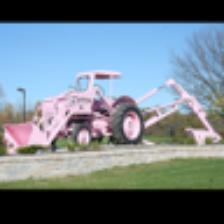
Label: NonHuman